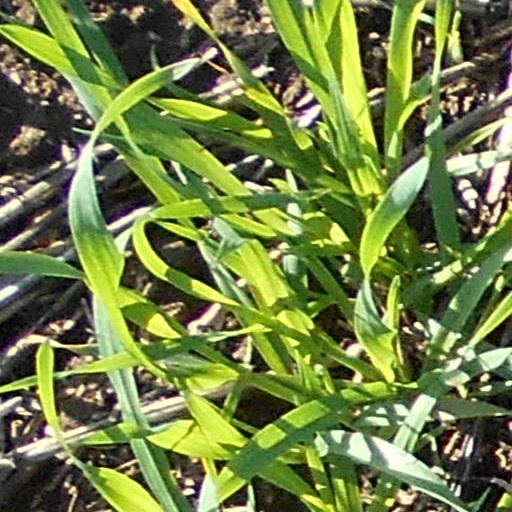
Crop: wheat